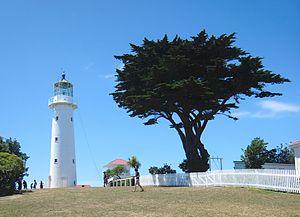
Le phare de Tiritiri Matangi est un phare situé sur l'île de Tiritiri Matangi, dans le golfe de Hauraki, dans la région d'Auckland, en Nouvelle-Zélande.